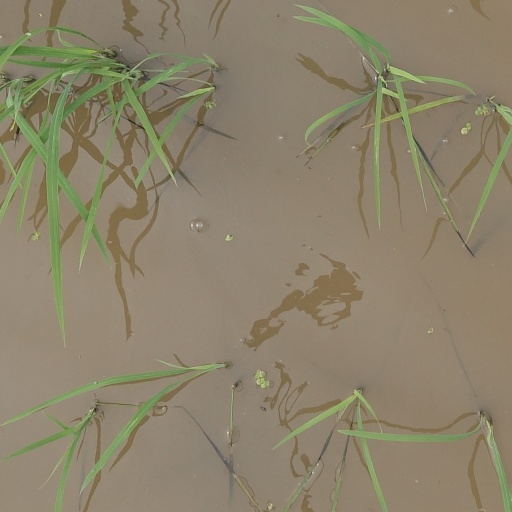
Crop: rice